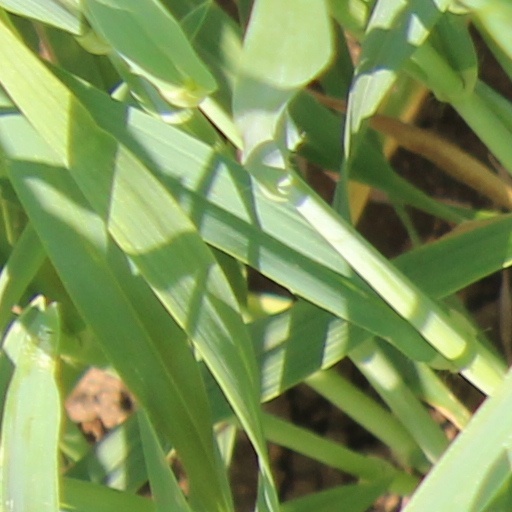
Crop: wheat